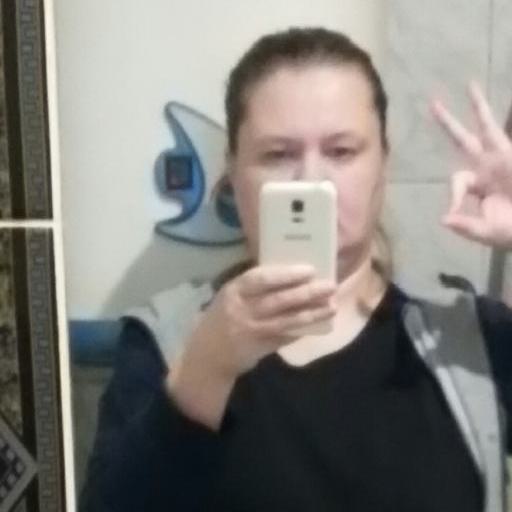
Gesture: no_gesture